Krum

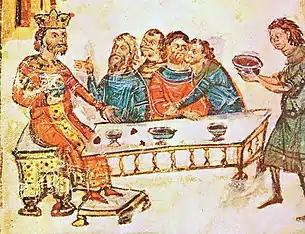
Krum feasts with his nobles as a servant (right) brings the skull of Nikephoros I, fashioned into a drinking cup, filled with wine

In early 811, Nikephoros I undertook a massive expedition against Bulgaria, advancing to Marcellae (near Karnobat). Here Krum attempted to negotiate on 11 July 811, but Nikephoros was determined to continue with his plunder. His army somehow avoided Bulgarian ambushes in the Balkan Mountains and made its way into Moesia. They managed to take over Pliska on 20 July, as only a small, hastily assembled army was in their way. Here Nikephoros helped himself to the treasures of the Bulgarians while setting the city afire and turning his army on the population. A new diplomatic initiative from Krum was rebuffed.